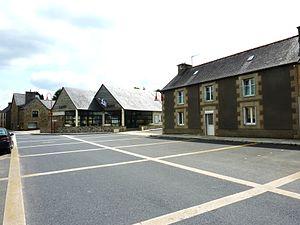
Brennilis [bʁεnilis] est une commune du département du Finistère, dans la région Bretagne, en France. Elle est connue pour son ancienne centrale nucléaire.